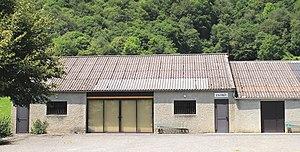
Salle des fêtes de Bulan (Hautes-Pyrénées)
Bulan est une commune française située dans le département des Hautes-Pyrénées, en région Occitanie.